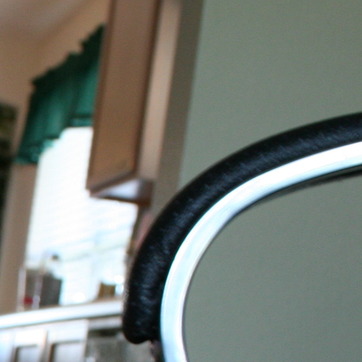
Material: painted